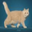
Label: cat